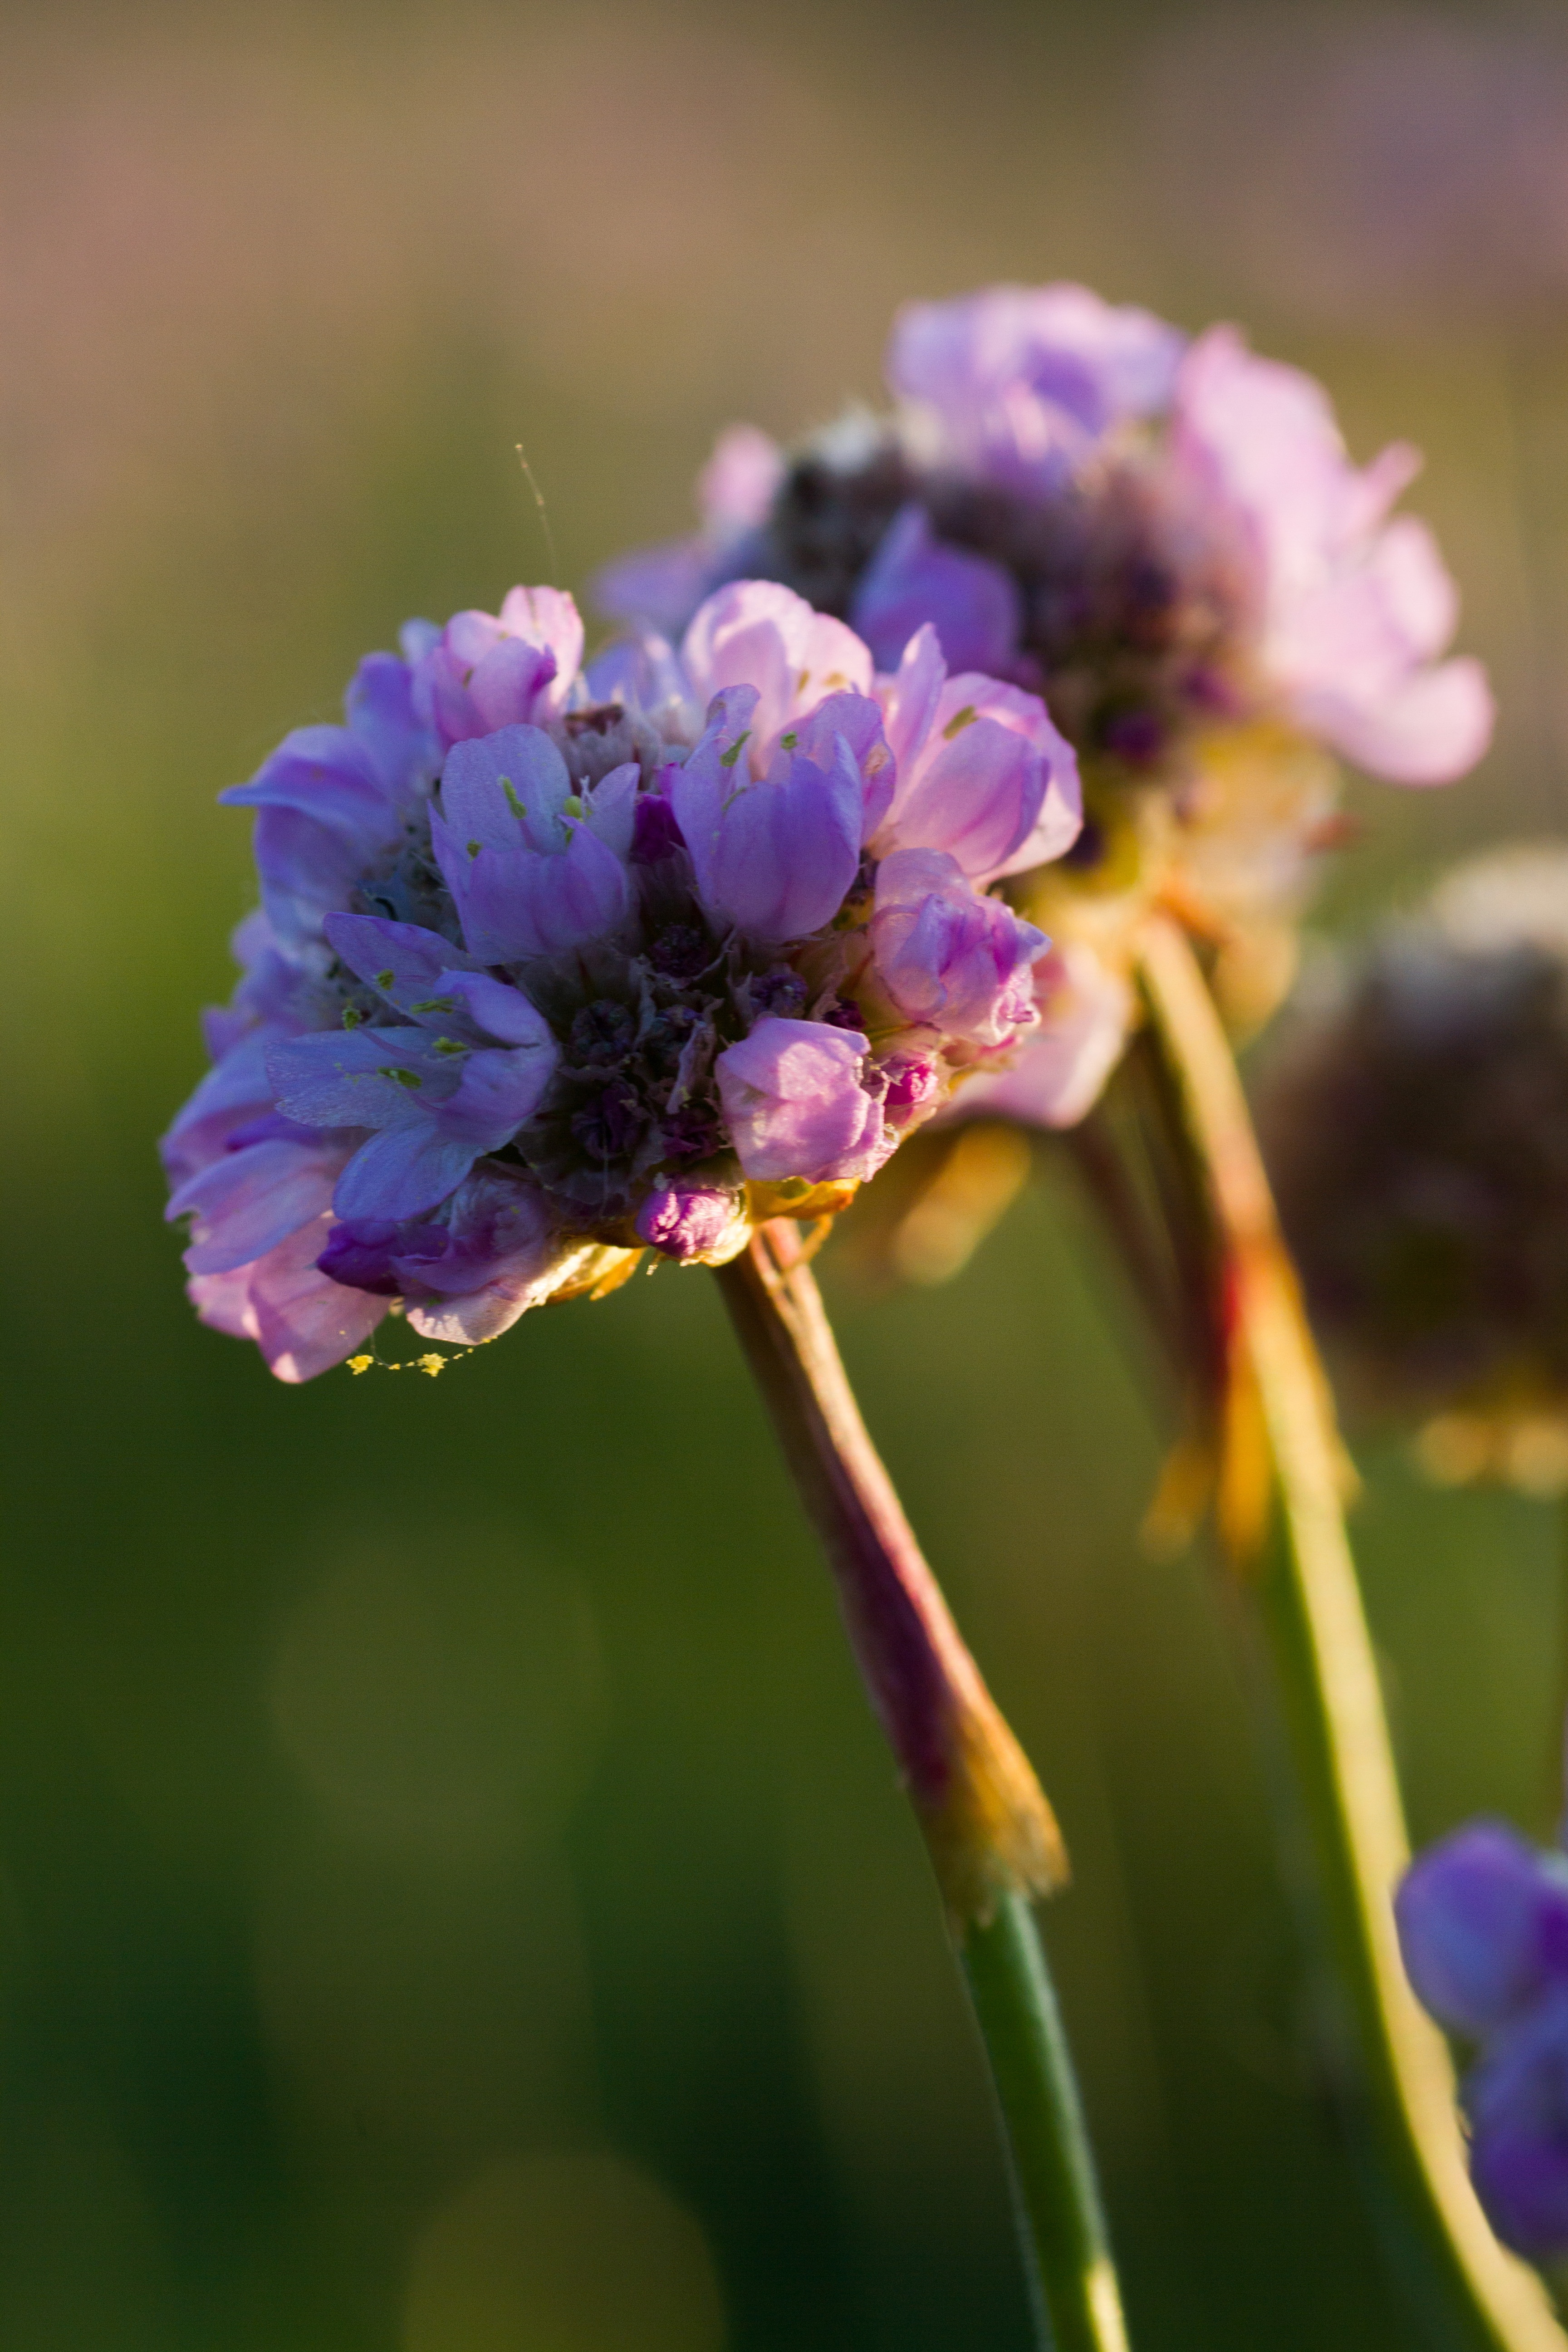
sea, nature, blossom, plant, photography, meadow, sweet, flower, purple, petal, bloom, heart, spring, relax, macro, holiday, romance, romantic, botany, rest, closeup, together, pink, close, flora, thank you, wildflower, close up, affection, relaxation, violet, carnation, birthday, greeting, greeting card, congratulations, spring flowers, back light, macro photography, flower purple, valentine's day, flowering plant, excuse me, i beg your pardon, grass elke, plant stem, land plant